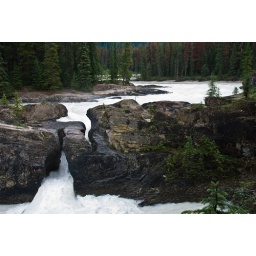
Natural bridge over Kicking Horse river